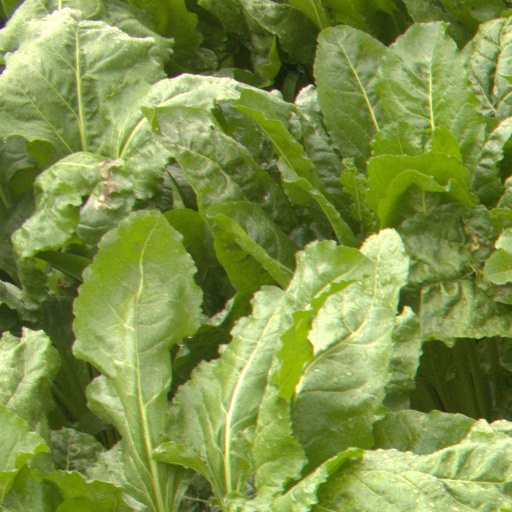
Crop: sugar beet